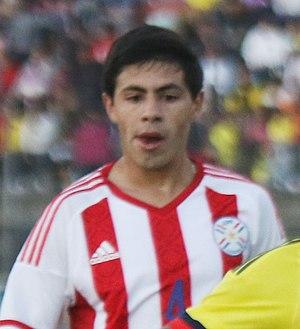
Blas Miguel Riveros Galeano, abrégé Blas Riveros, né le 3 février 1998 à Itauguá, est un footballeur international paraguayen qui évolue au poste de défenseur gauche au FC Bâle.